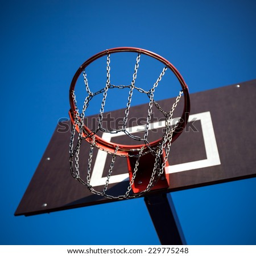
basketball hoop on a blue sky background